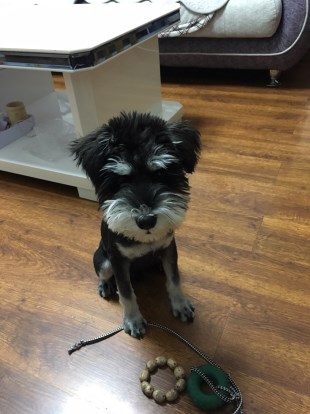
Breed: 2342-n000102-miniature_schnauzer